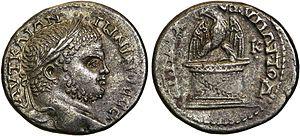
Byblos est une ville du Liban. Les Grecs la nommèrent Byblos, car c'est de Gebal que le papyrus était importé en Grèce.